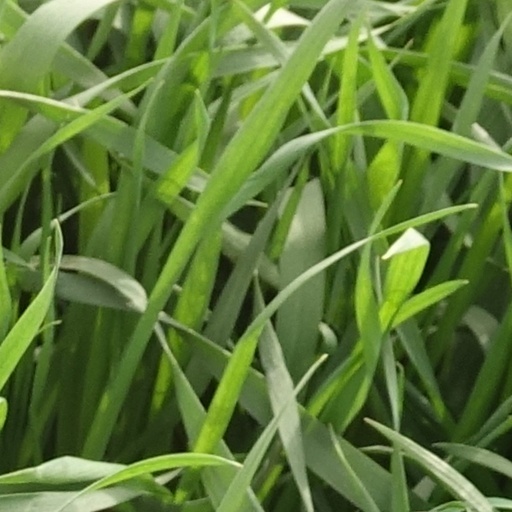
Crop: wheat